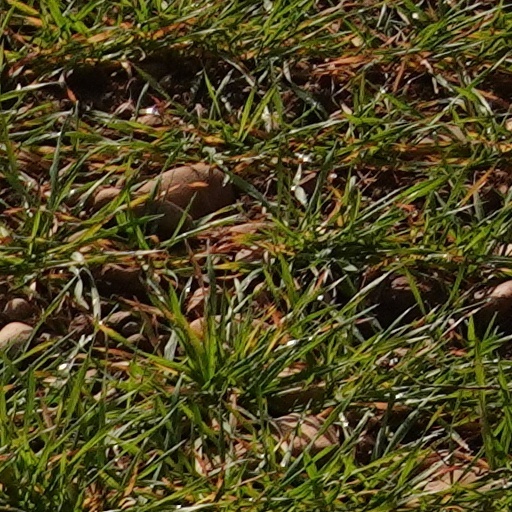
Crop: wheat